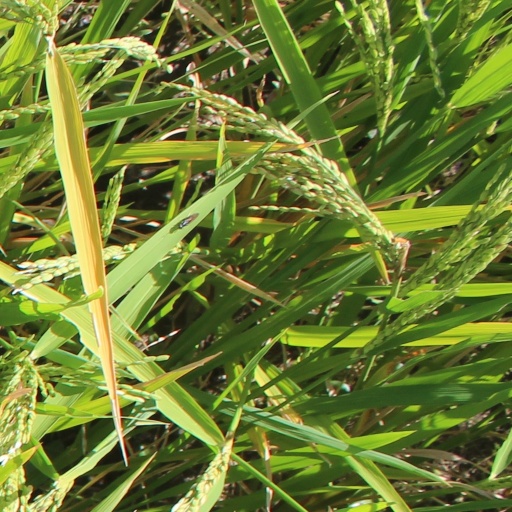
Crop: rice